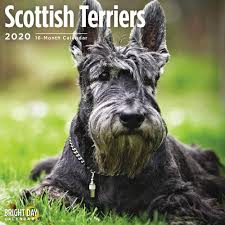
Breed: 206-n000037-Scotch_terrier